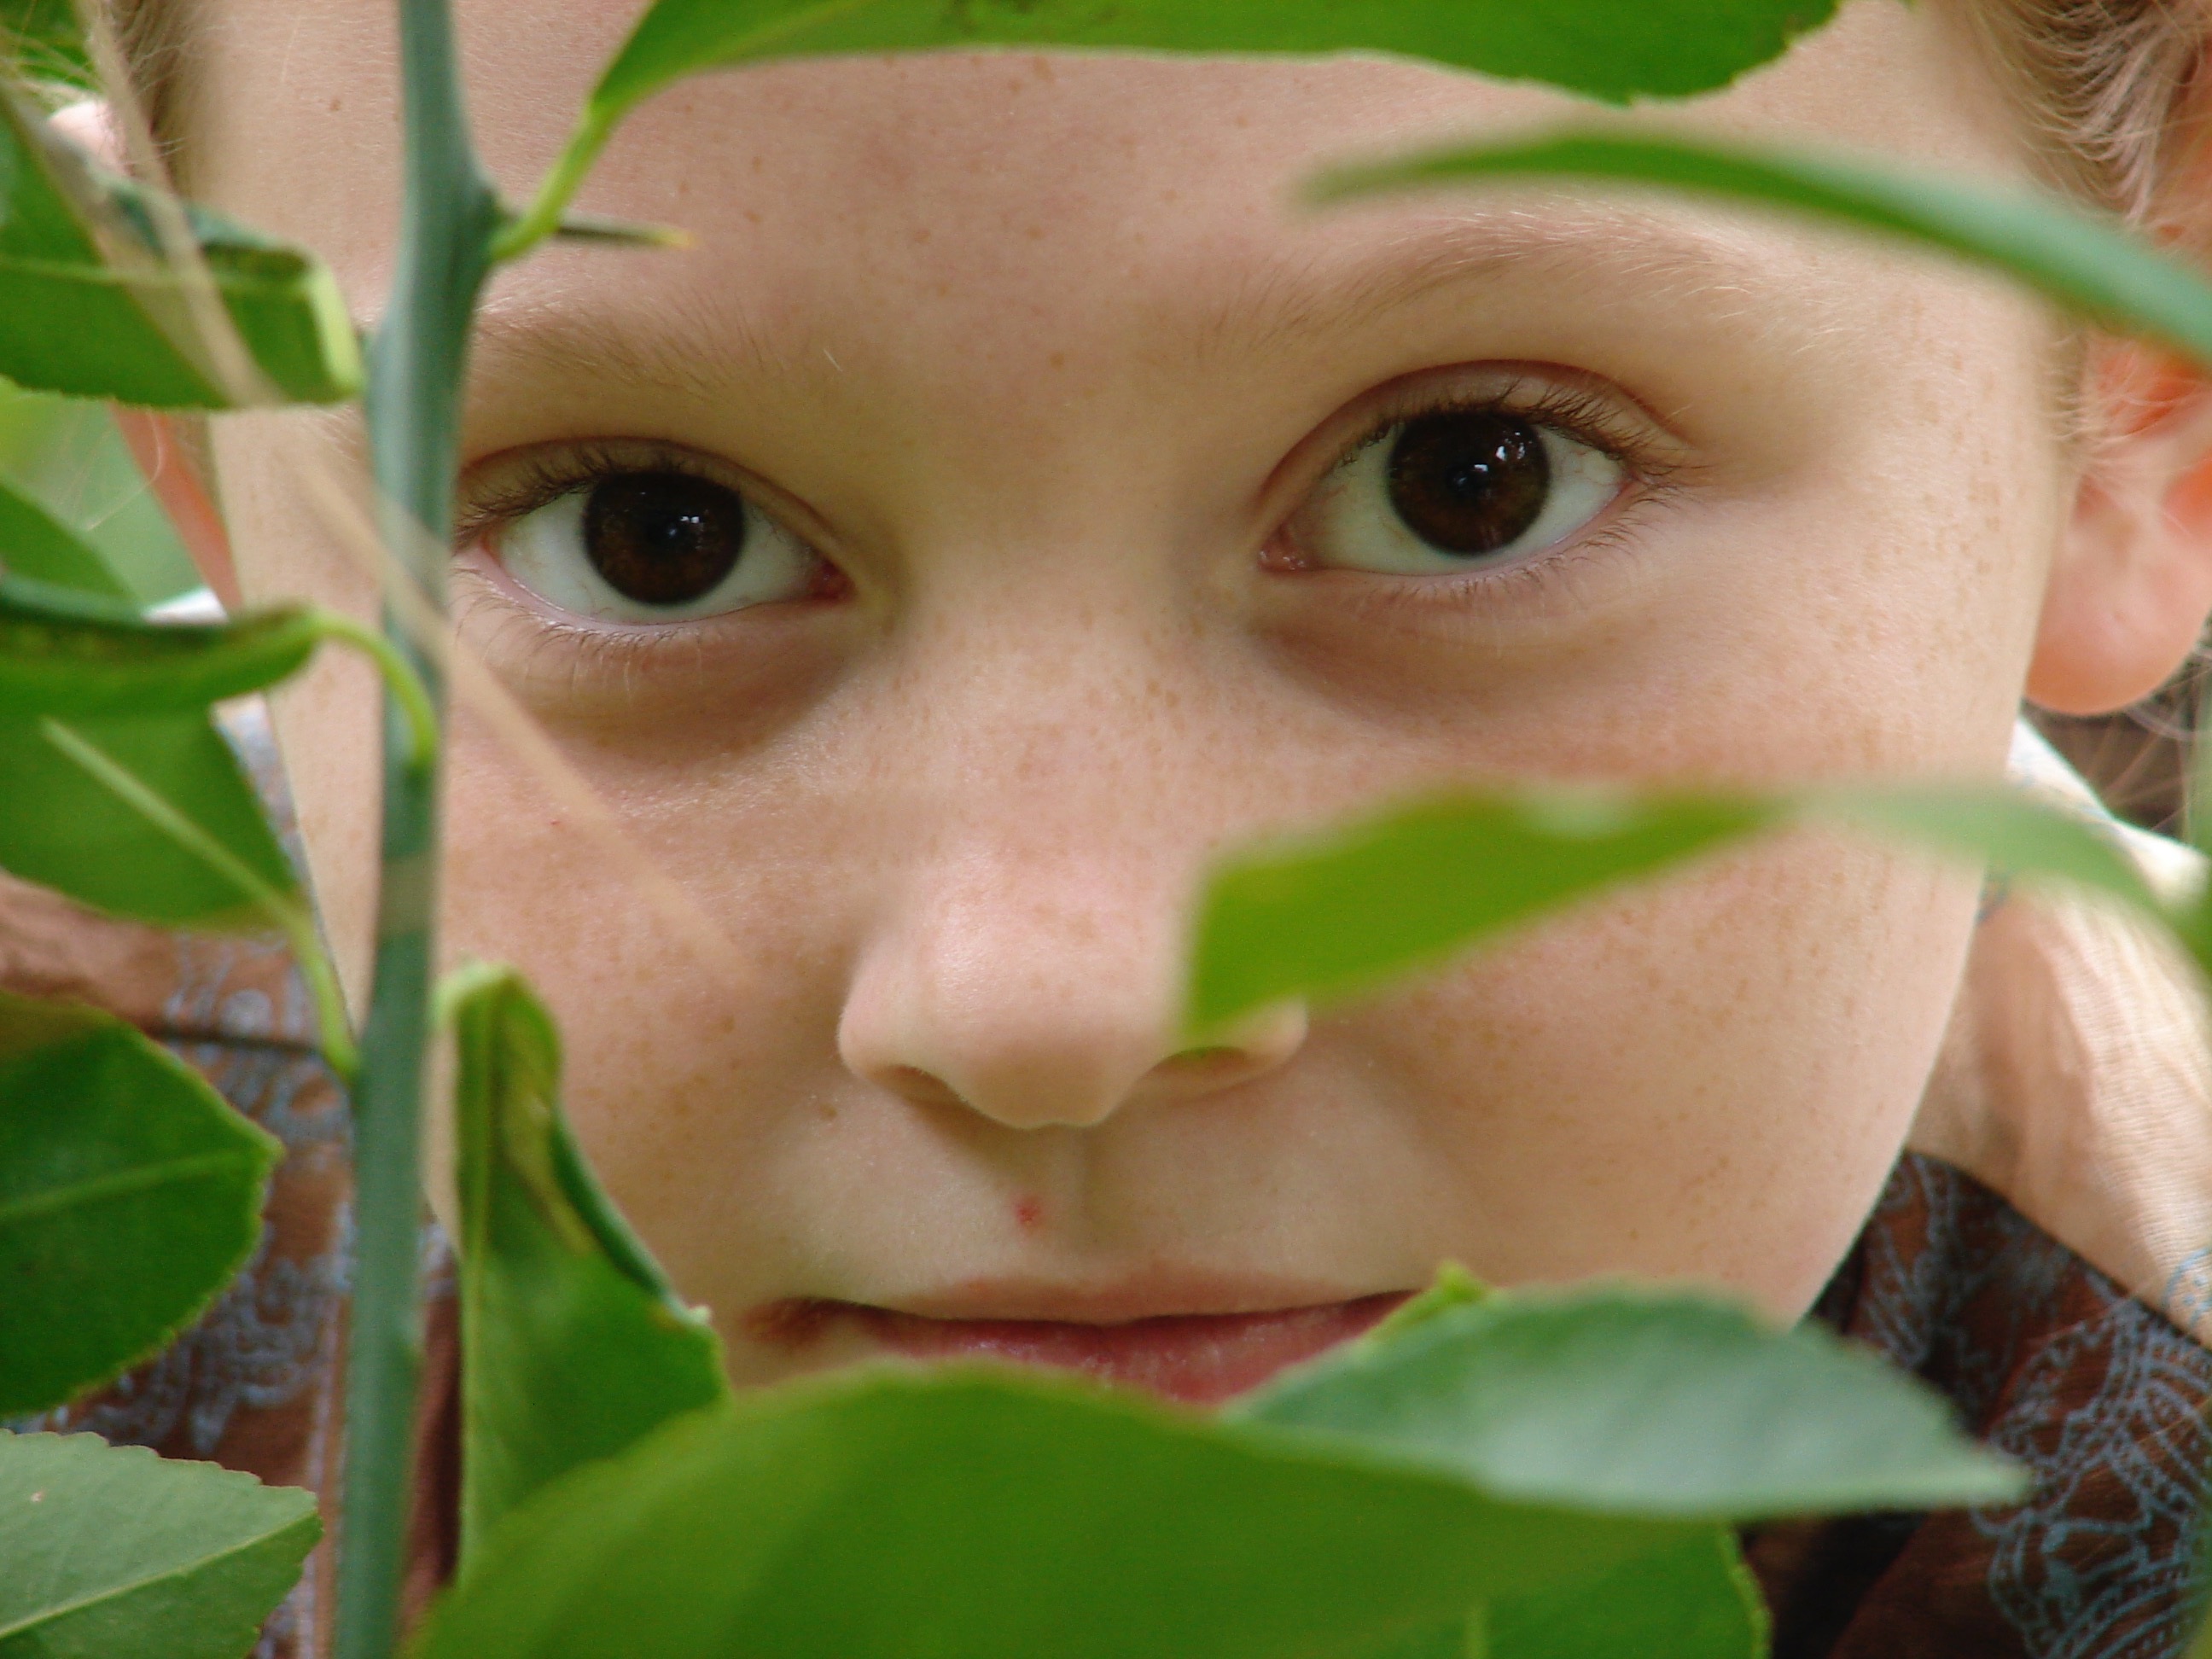
hand, nature, grass, plant, girl, photography, leaf, flower, explore, young, finger, green, produce, child, flora, facial expression, childhood, smile, mouth, close up, curiosity, outdoors, face, nose, eye, head, look, skin, beauty, discovery, exploring, organ, watching, curious, sweetness, secret, search, searching, peek, sneaky, flowering plant, brown eyes, peeking